Mnajdra

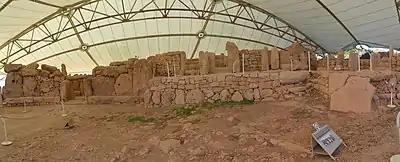
Upper temple panoramic

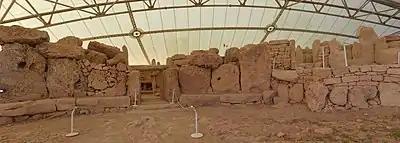
Low temple panoramic

Mnajdra is made of coralline limestone, which is much harder than the soft globigerina limestone of Ħaġar Qim. The main structural systems used in the temples are corbelling with smaller stones, and post and lintel construction using large slabs of limestone.